Ivelin Popov

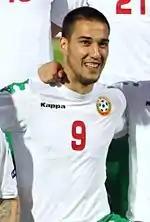
Popov with Bulgaria in 2011

In August 2007, Dimitar Penev called-up Popov in the Bulgaria national team for the friendly match with Wales. On 11 February 2009, he scored his first goal for Bulgaria against Switzerland. On 2 April 2009, Popov scored the first of two goals for Bulgaria in the 2–0 win against Cyprus. On 17 September 2010, during a friendly match against Serbia, he became the youngest player to captain the national side.